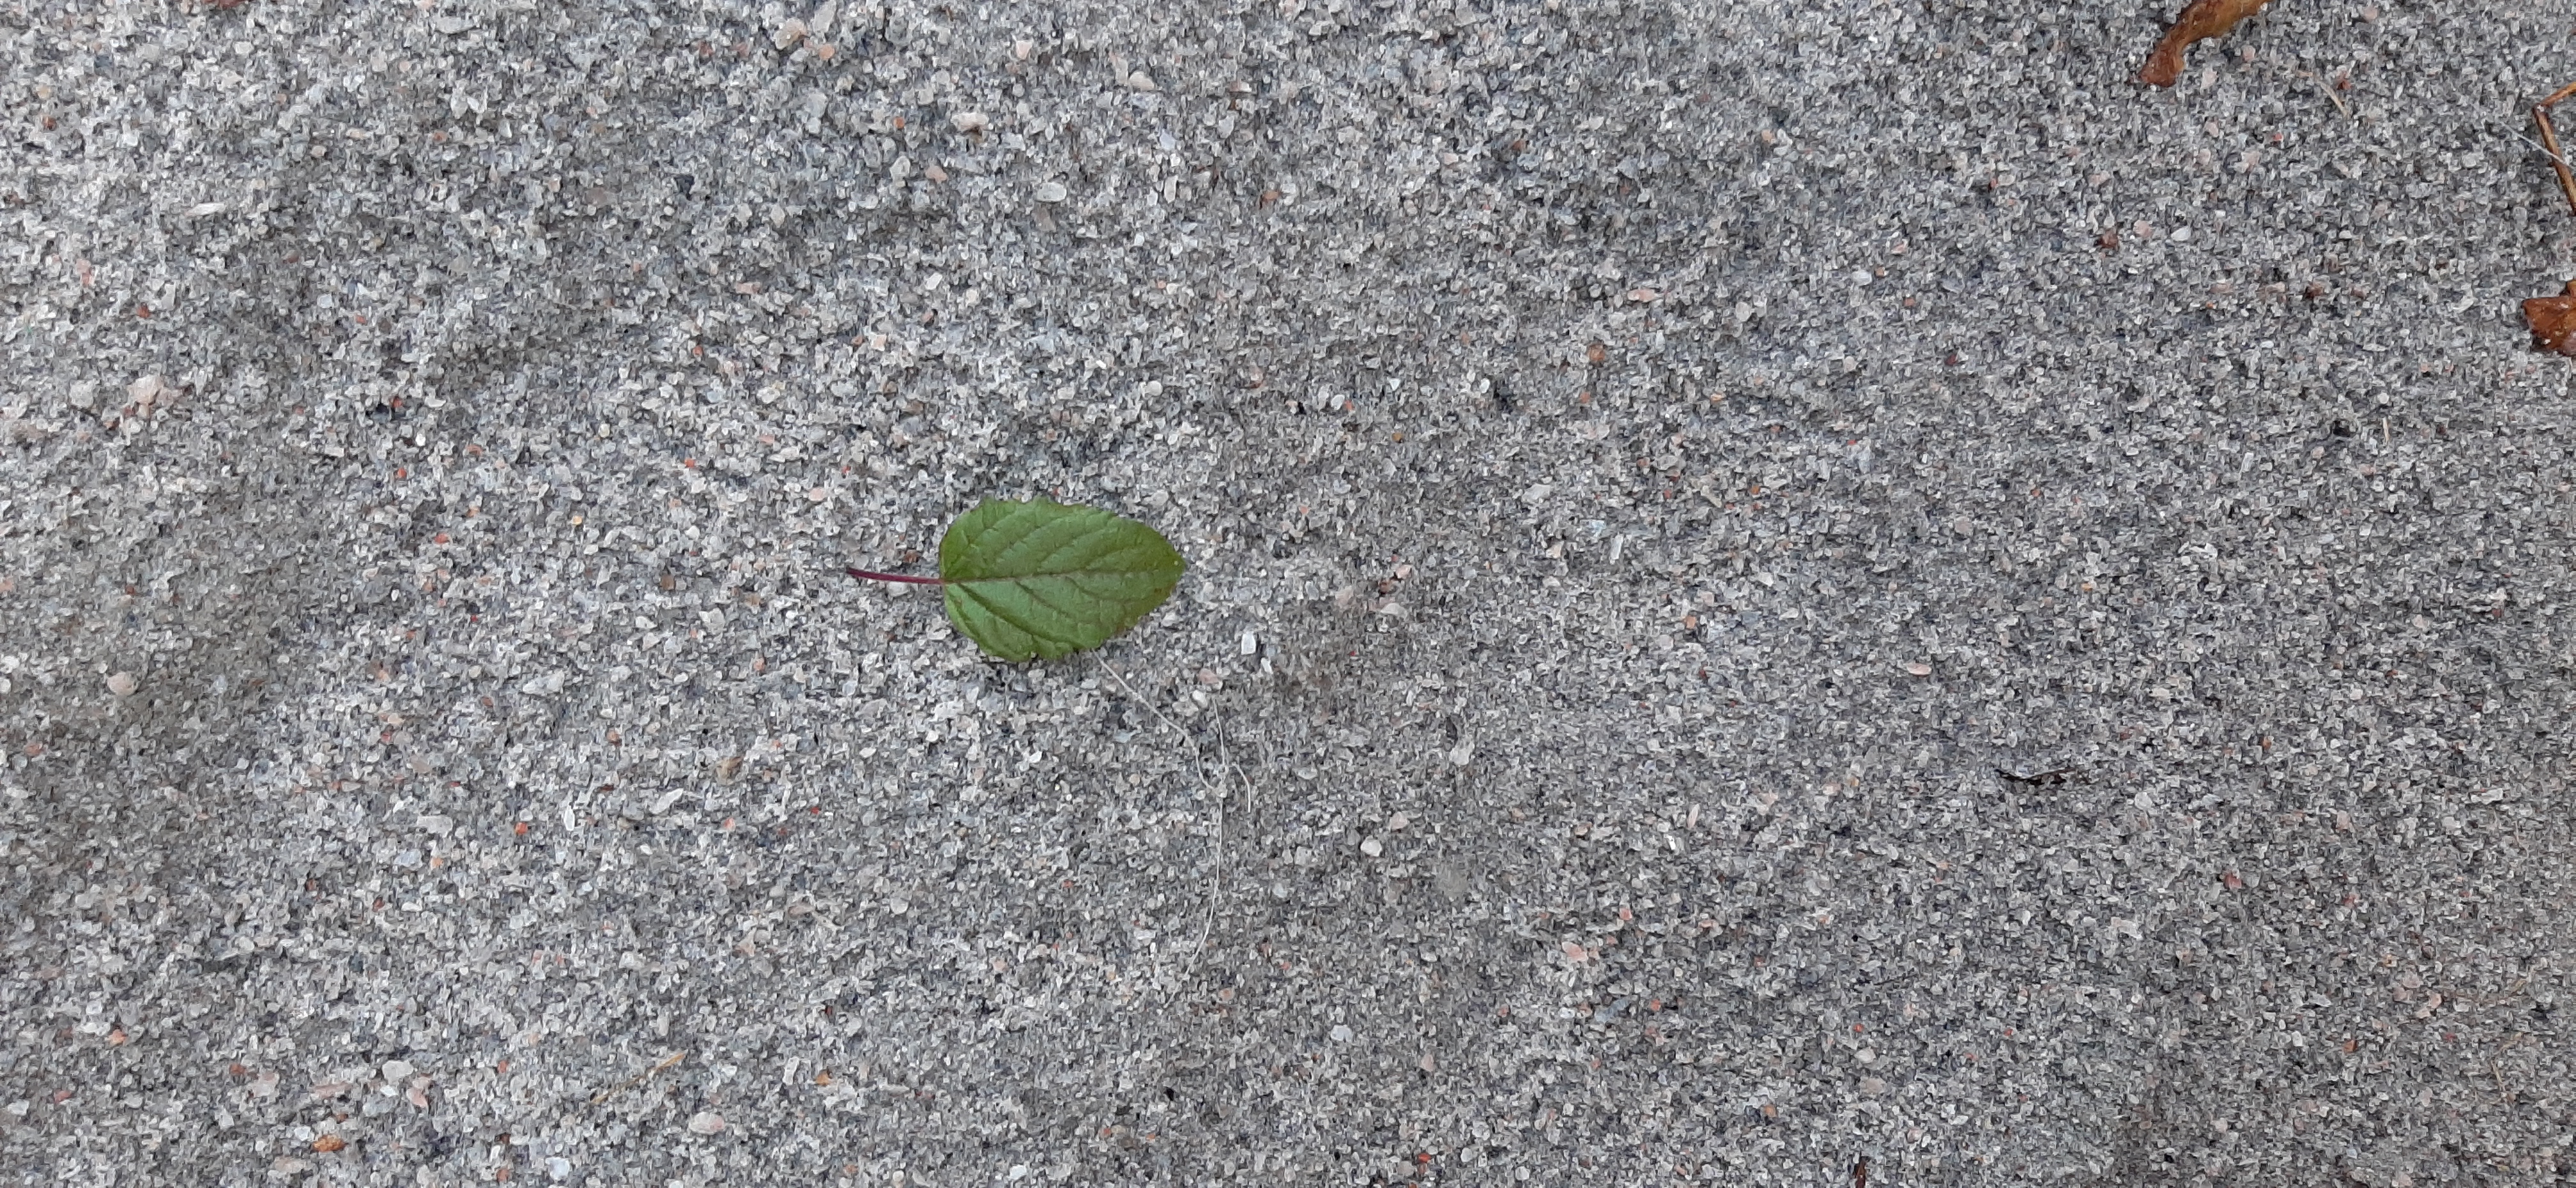
Plant: Tulsi